Brush arbor revival

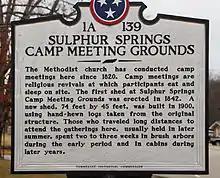
A plaque delineating the history of brush arbor revivals and camp meetings at the Sulphur Springs Methodist Campground

A brush arbor revival, also known as brush arbor meeting, is a revival service that takes place under an open-sided shelter called an arbor, which is "constructed of vertical poles driven into the ground with additional long poles laid across the top as support for a roof of brush, cut branches or hay".